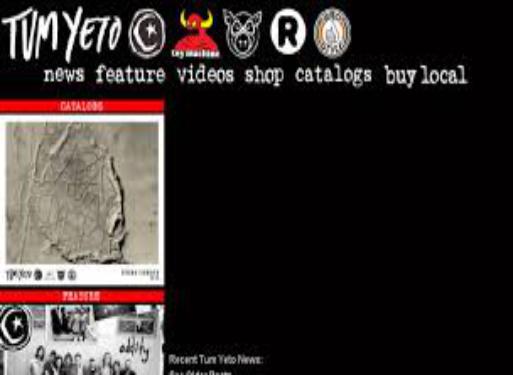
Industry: Leisure